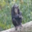
Label: chimpanzee